Net.art

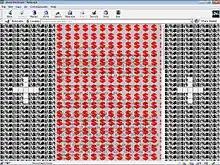
A Screenshot of Teo Spiller's net.art net.art.trade

Olia Lialina has addressed the issue of digital curating via her web platform Teleportacia.org, an online gallery to promote and sell net.art works. Each piece of net.art has its originality protected by a guarantee constituted by its URL, which acts as a barrier against reproducibility and/or forgery. Lialina claimed that this allowed the buyer of the piece to own it as they wished: controlling the location address as a means of controlling access to the piece. This attempt at giving net.art an economic identity and a legitimation within the art world was questioned even within the net.art sphere, though the project was often understood as a satire. On the other hand, Teo Spiller really sold a web art project Megatronix to Ljubljana Municipal Museum in May 1999, calling the whole project of selling the net.art.trade.